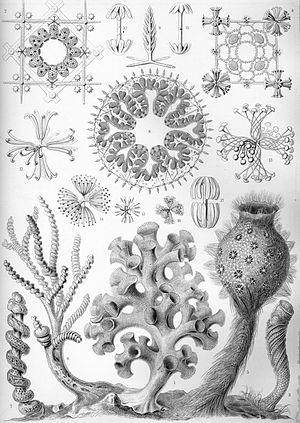
Formes artistiques de la Nature est un livre de lithographies illustratives de sciences naturelles publié par le biologiste allemand Ernst Haeckel.